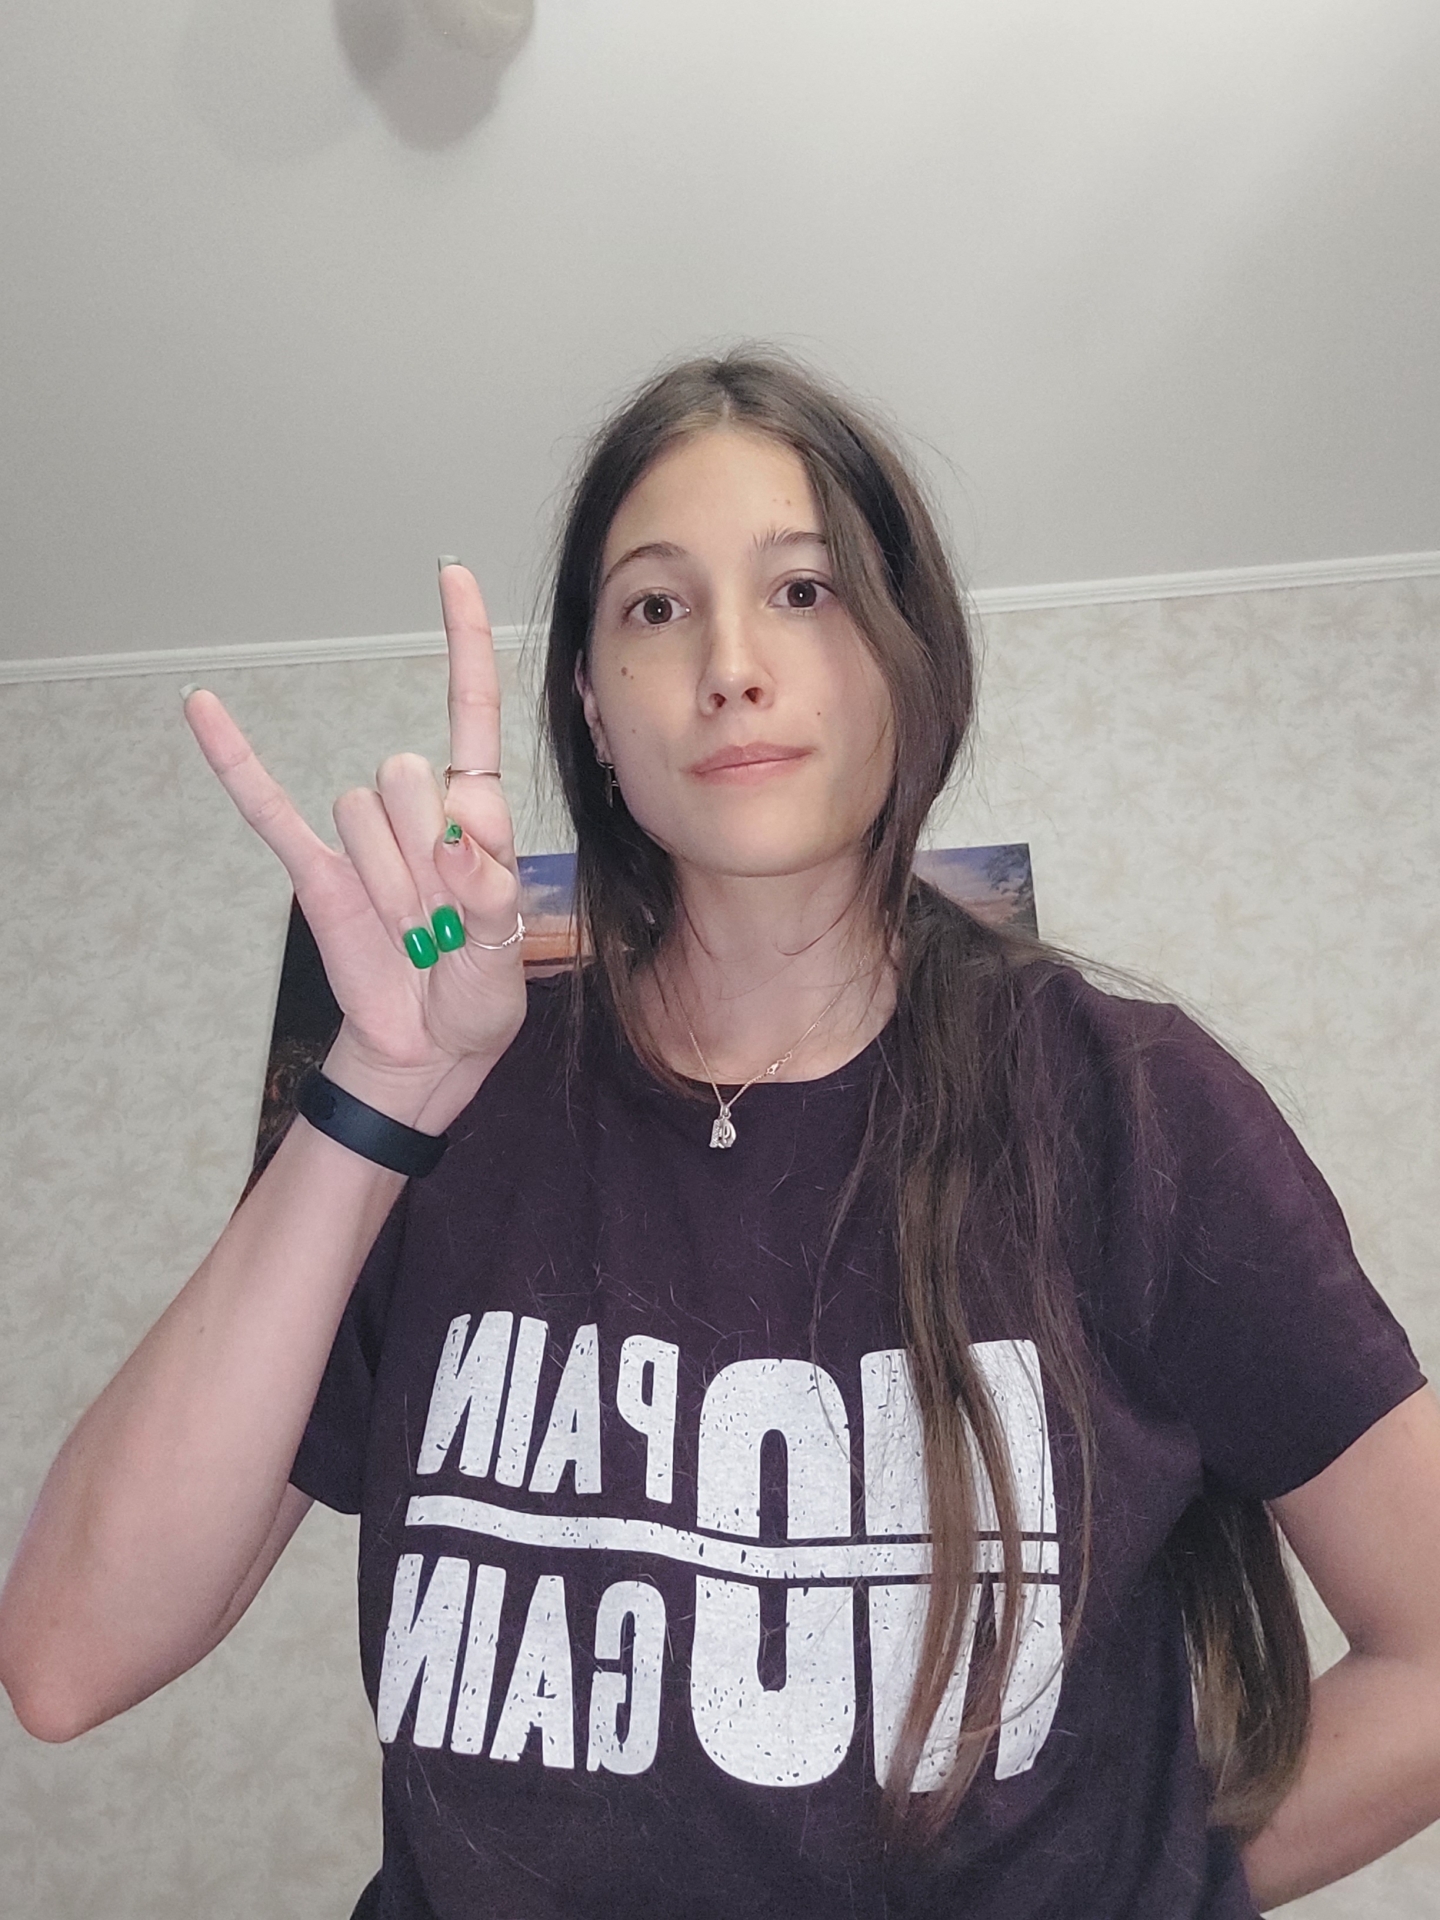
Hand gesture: rock